Castello Estense

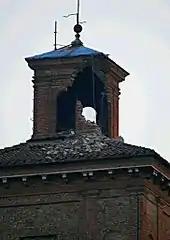
The tower that was damaged in the 2012 earthquake

As the city grew the city walls were moved, so the defensive function of the castle became less important and apartments began to be built in its interior, which was by now considered an annex to the court palace. From the time of Ercole I d'Este on, there are many records of construction of apartments, and of their enlargement and enhancement. The definitive transformation works were ordered by Ercole II after a fire in 1544, which had damaged the previous accommodation. The architect Girolamo da Carpi gave the castle the external appearance which can be still seen today, although the interior has been remodelled several times across the ages. After the departure of the Este to Modena, the castle became the residence of the Papal Legate who administered the Ferrarese territory as civil governor (for a maximum term of four years). There were few changes made to the structure of the building, the most obvious being the increase in height of the north ravelin (the room which currently houses the cafeteria).